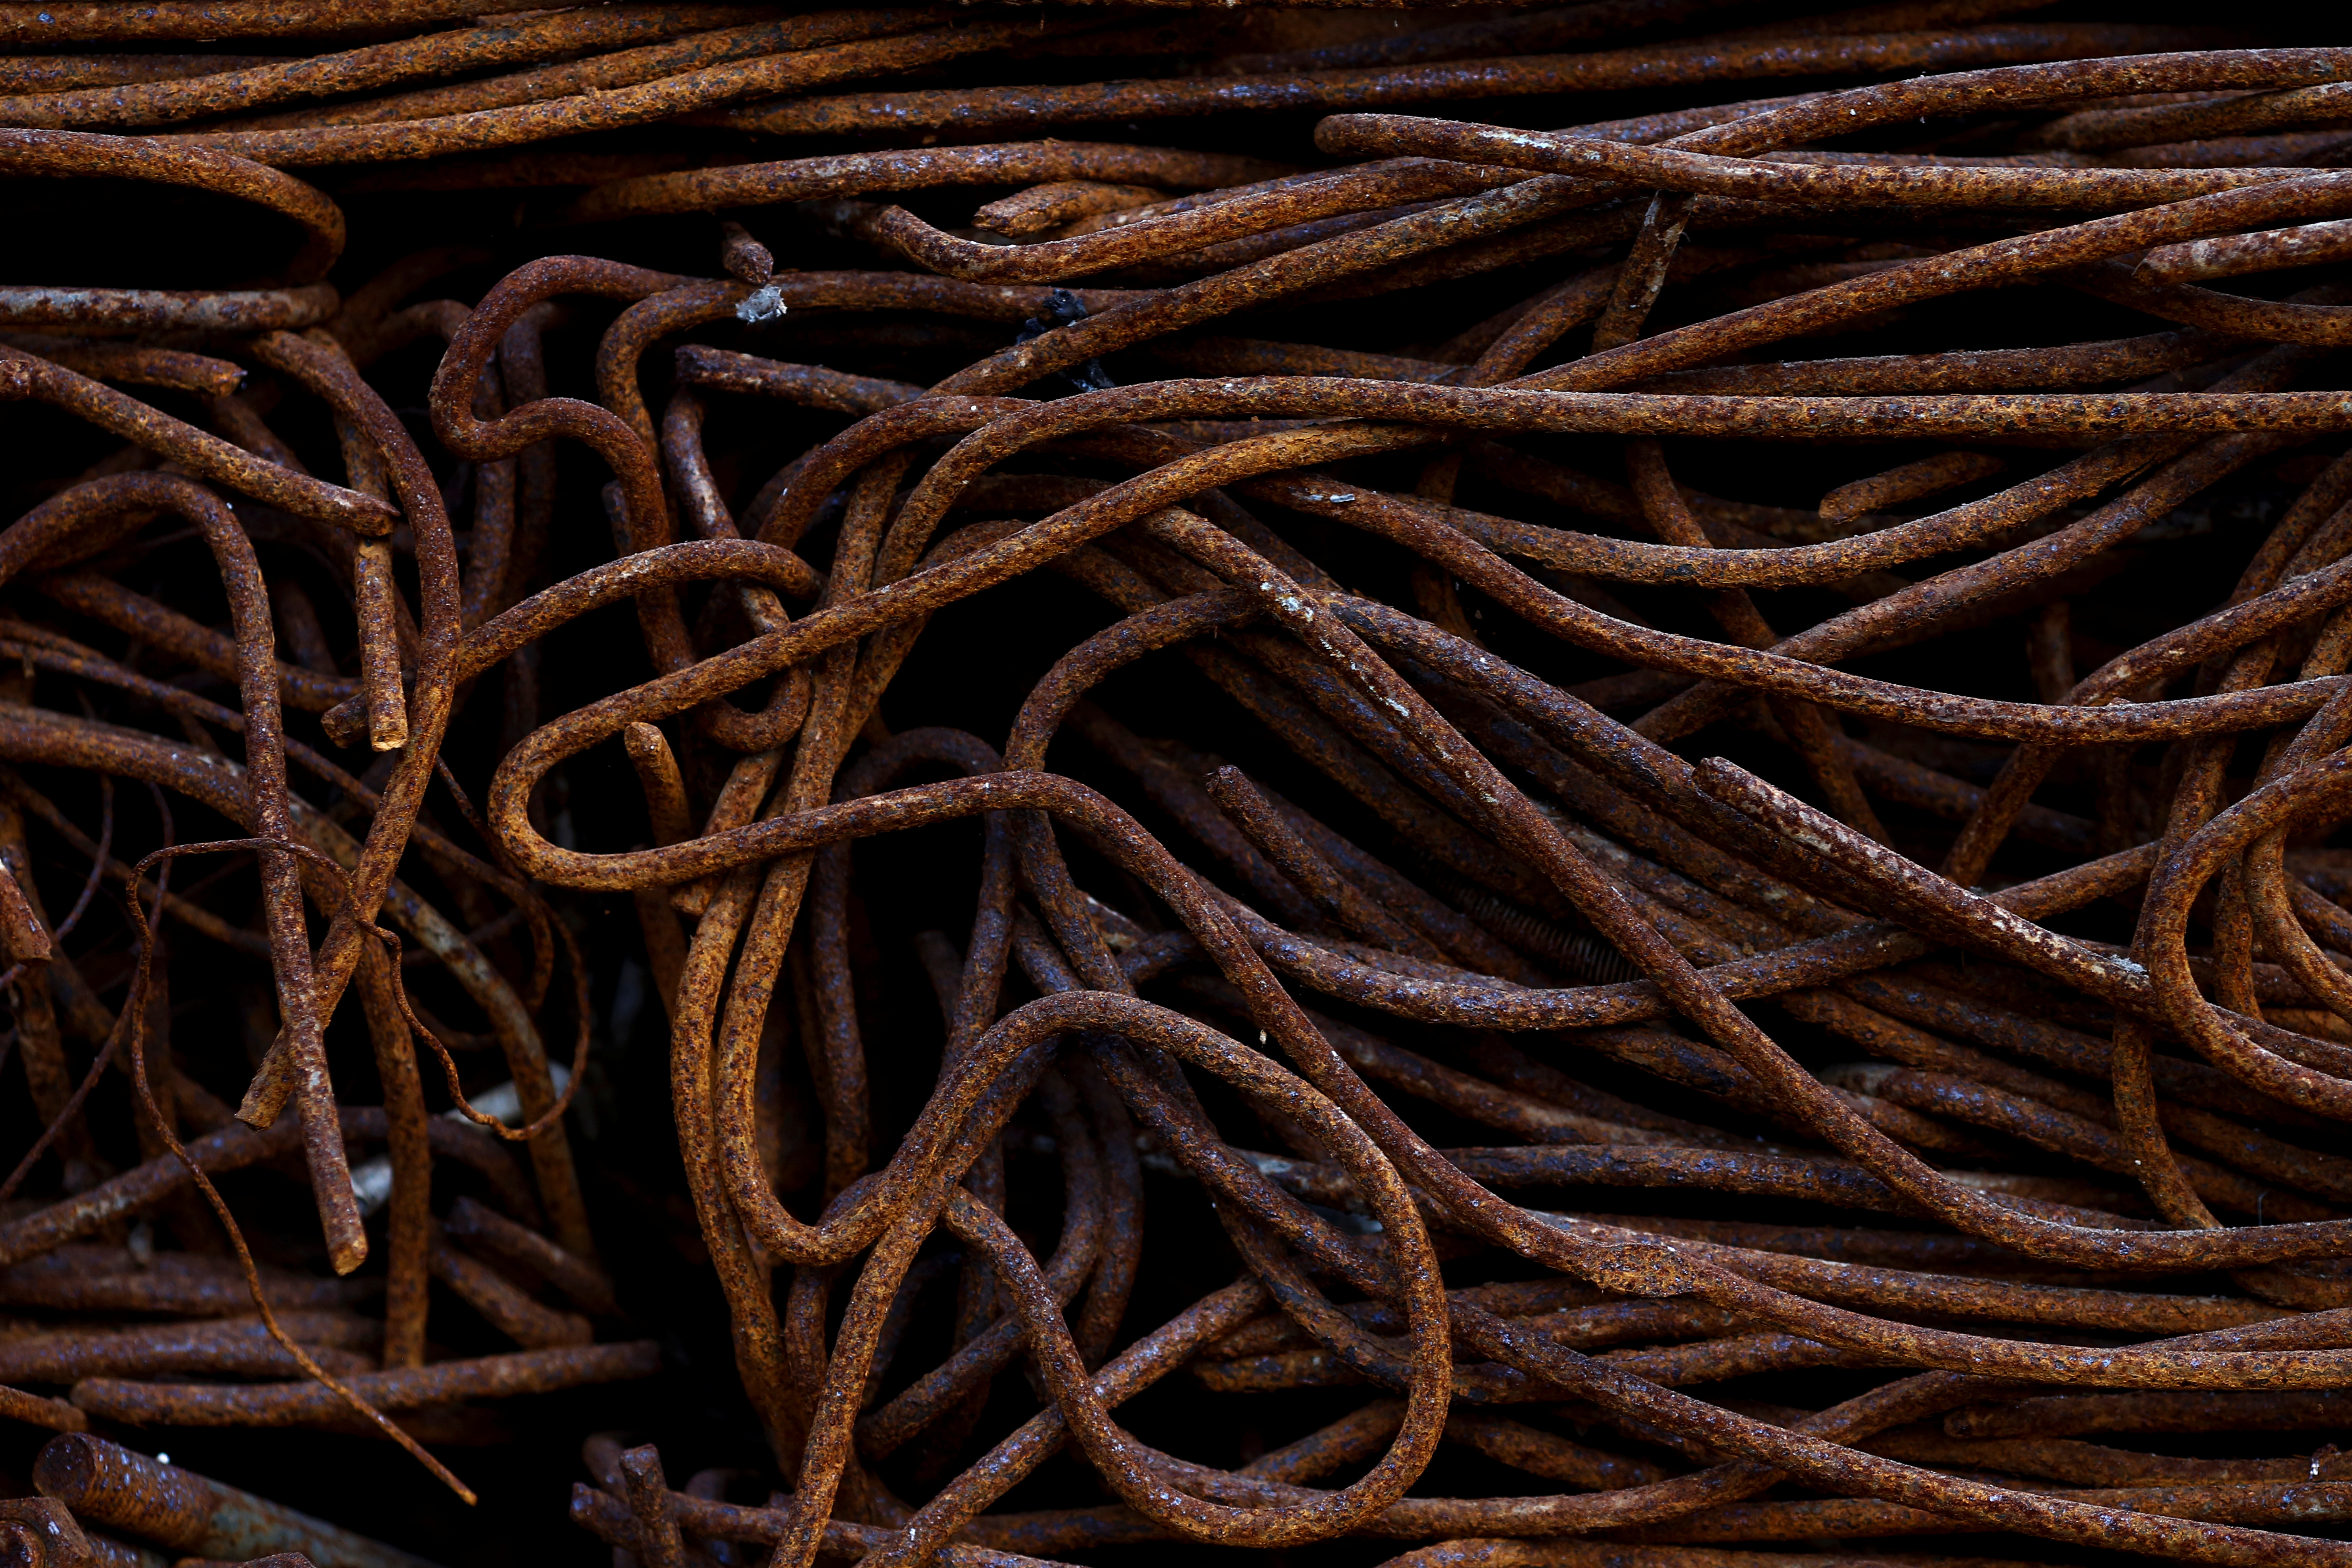
Label: trash